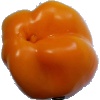
Label: Pepper Yellow 1